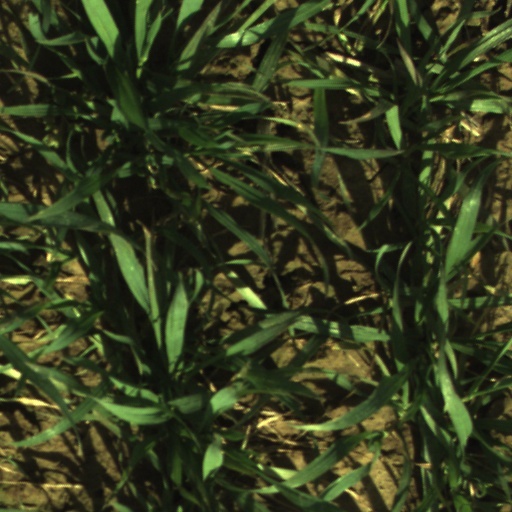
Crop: wheat